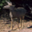
Label: deer